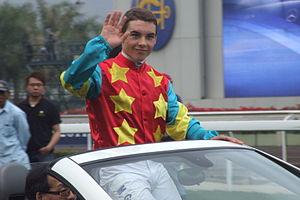
Maxime Guyon, né le 7 mai 1989 à Laval en Mayenne, est un jockey français.